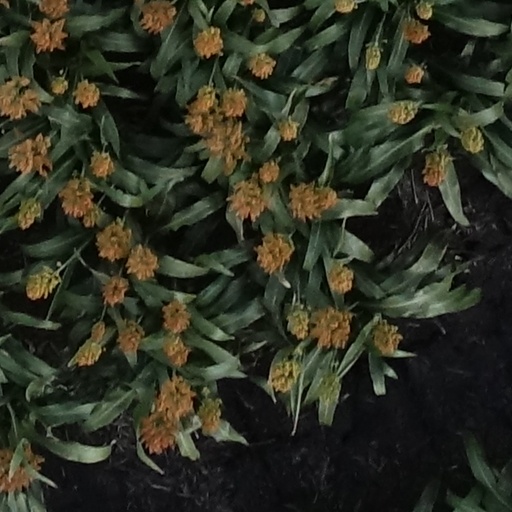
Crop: sorghum